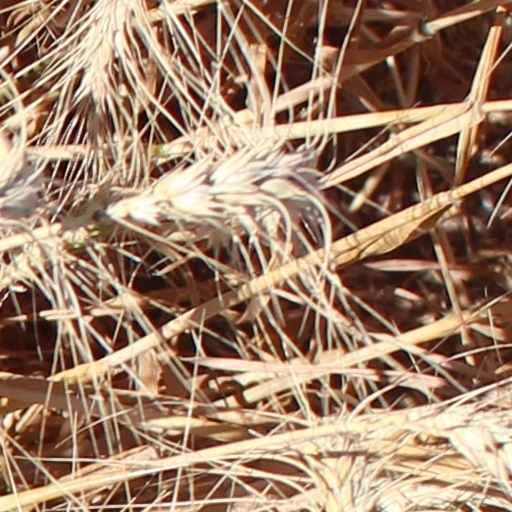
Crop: wheat